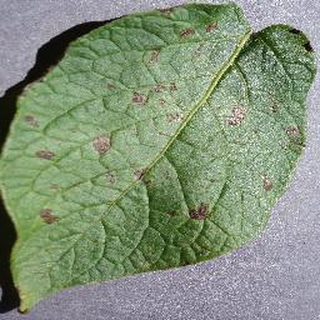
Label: potato_early_blight